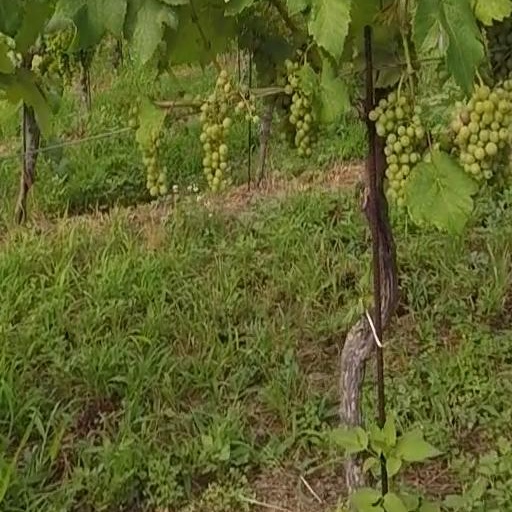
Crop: grape